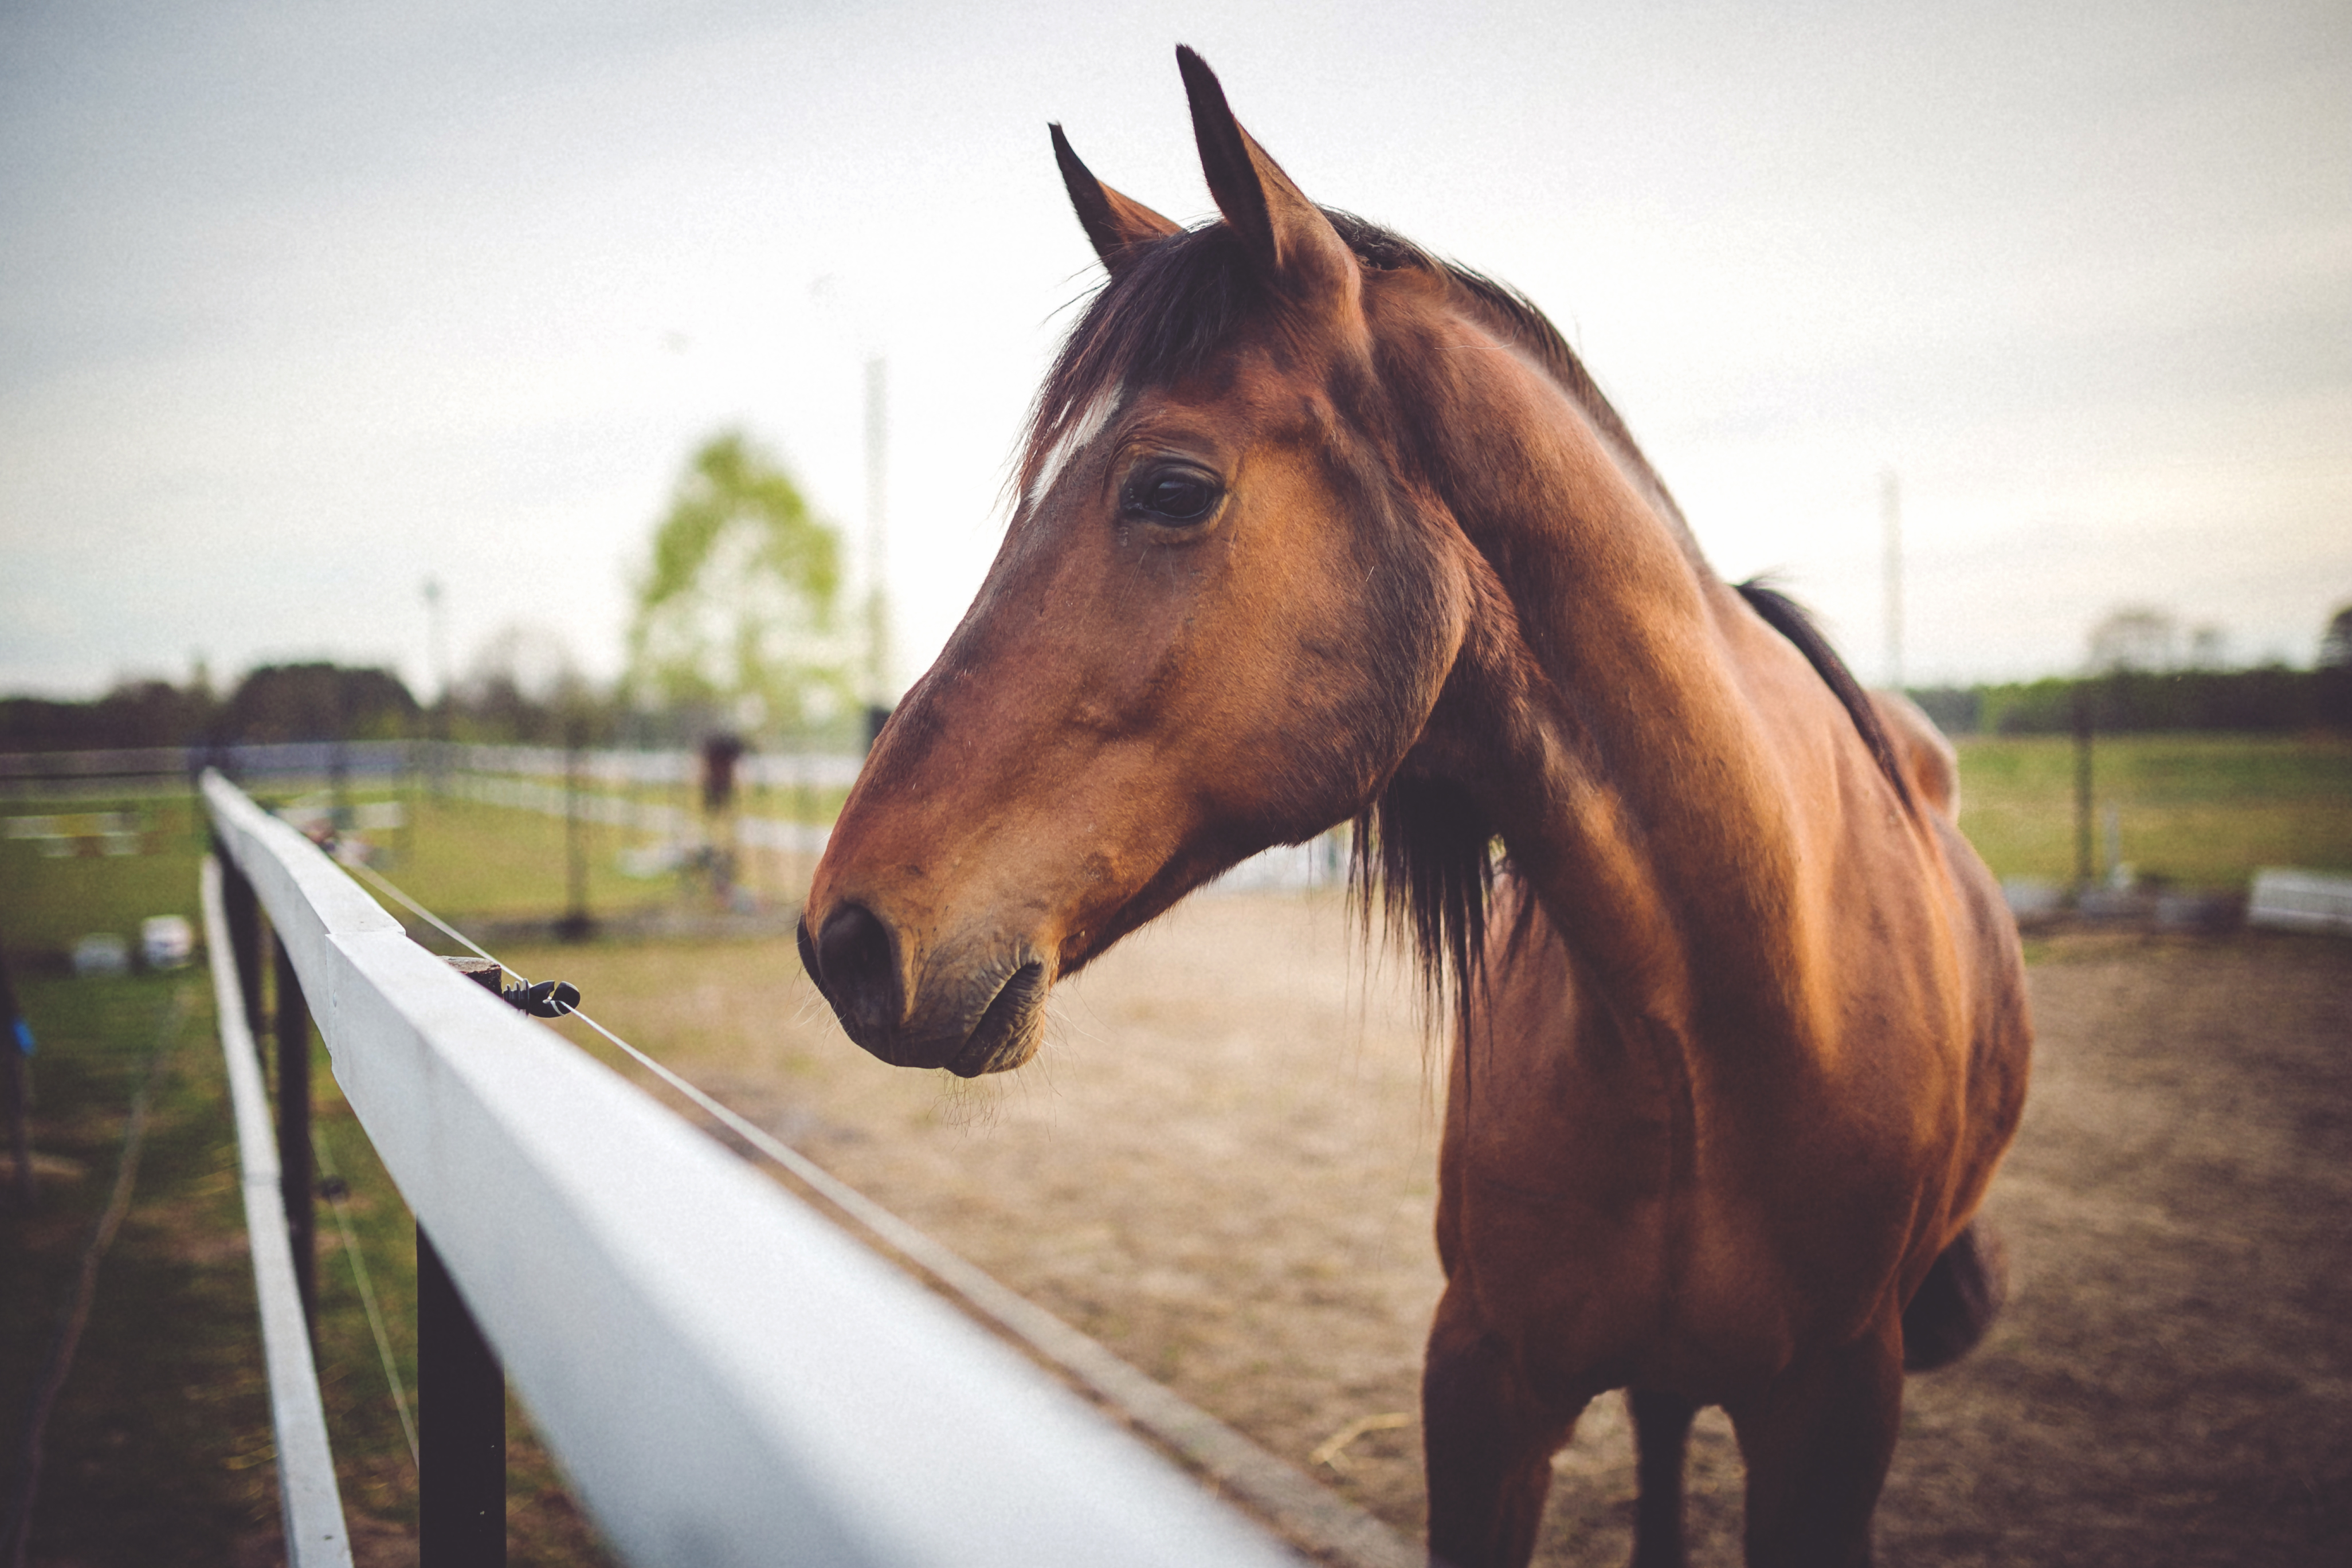
nature, animal, horse, brown, mammal, stallion, mane, bridle, vertebrate, mare, horse like mammal, mustang horse